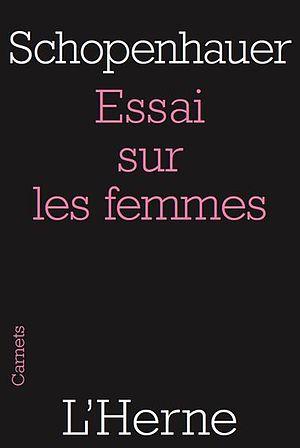
Couverture de l'essai d'Arthur Schopenhauer "" Essai sur les femmes """
Sur les femmes est un texte publié par Arthur Schopenhauer en 1851, inclus dans son ouvrage Parerga et Paralipomena dont il constitue le 27ᵉ chapitre de la Partie II. L'essai tient en 11 pages et se compose de 9 paragraphes numérotés §362 à §371.